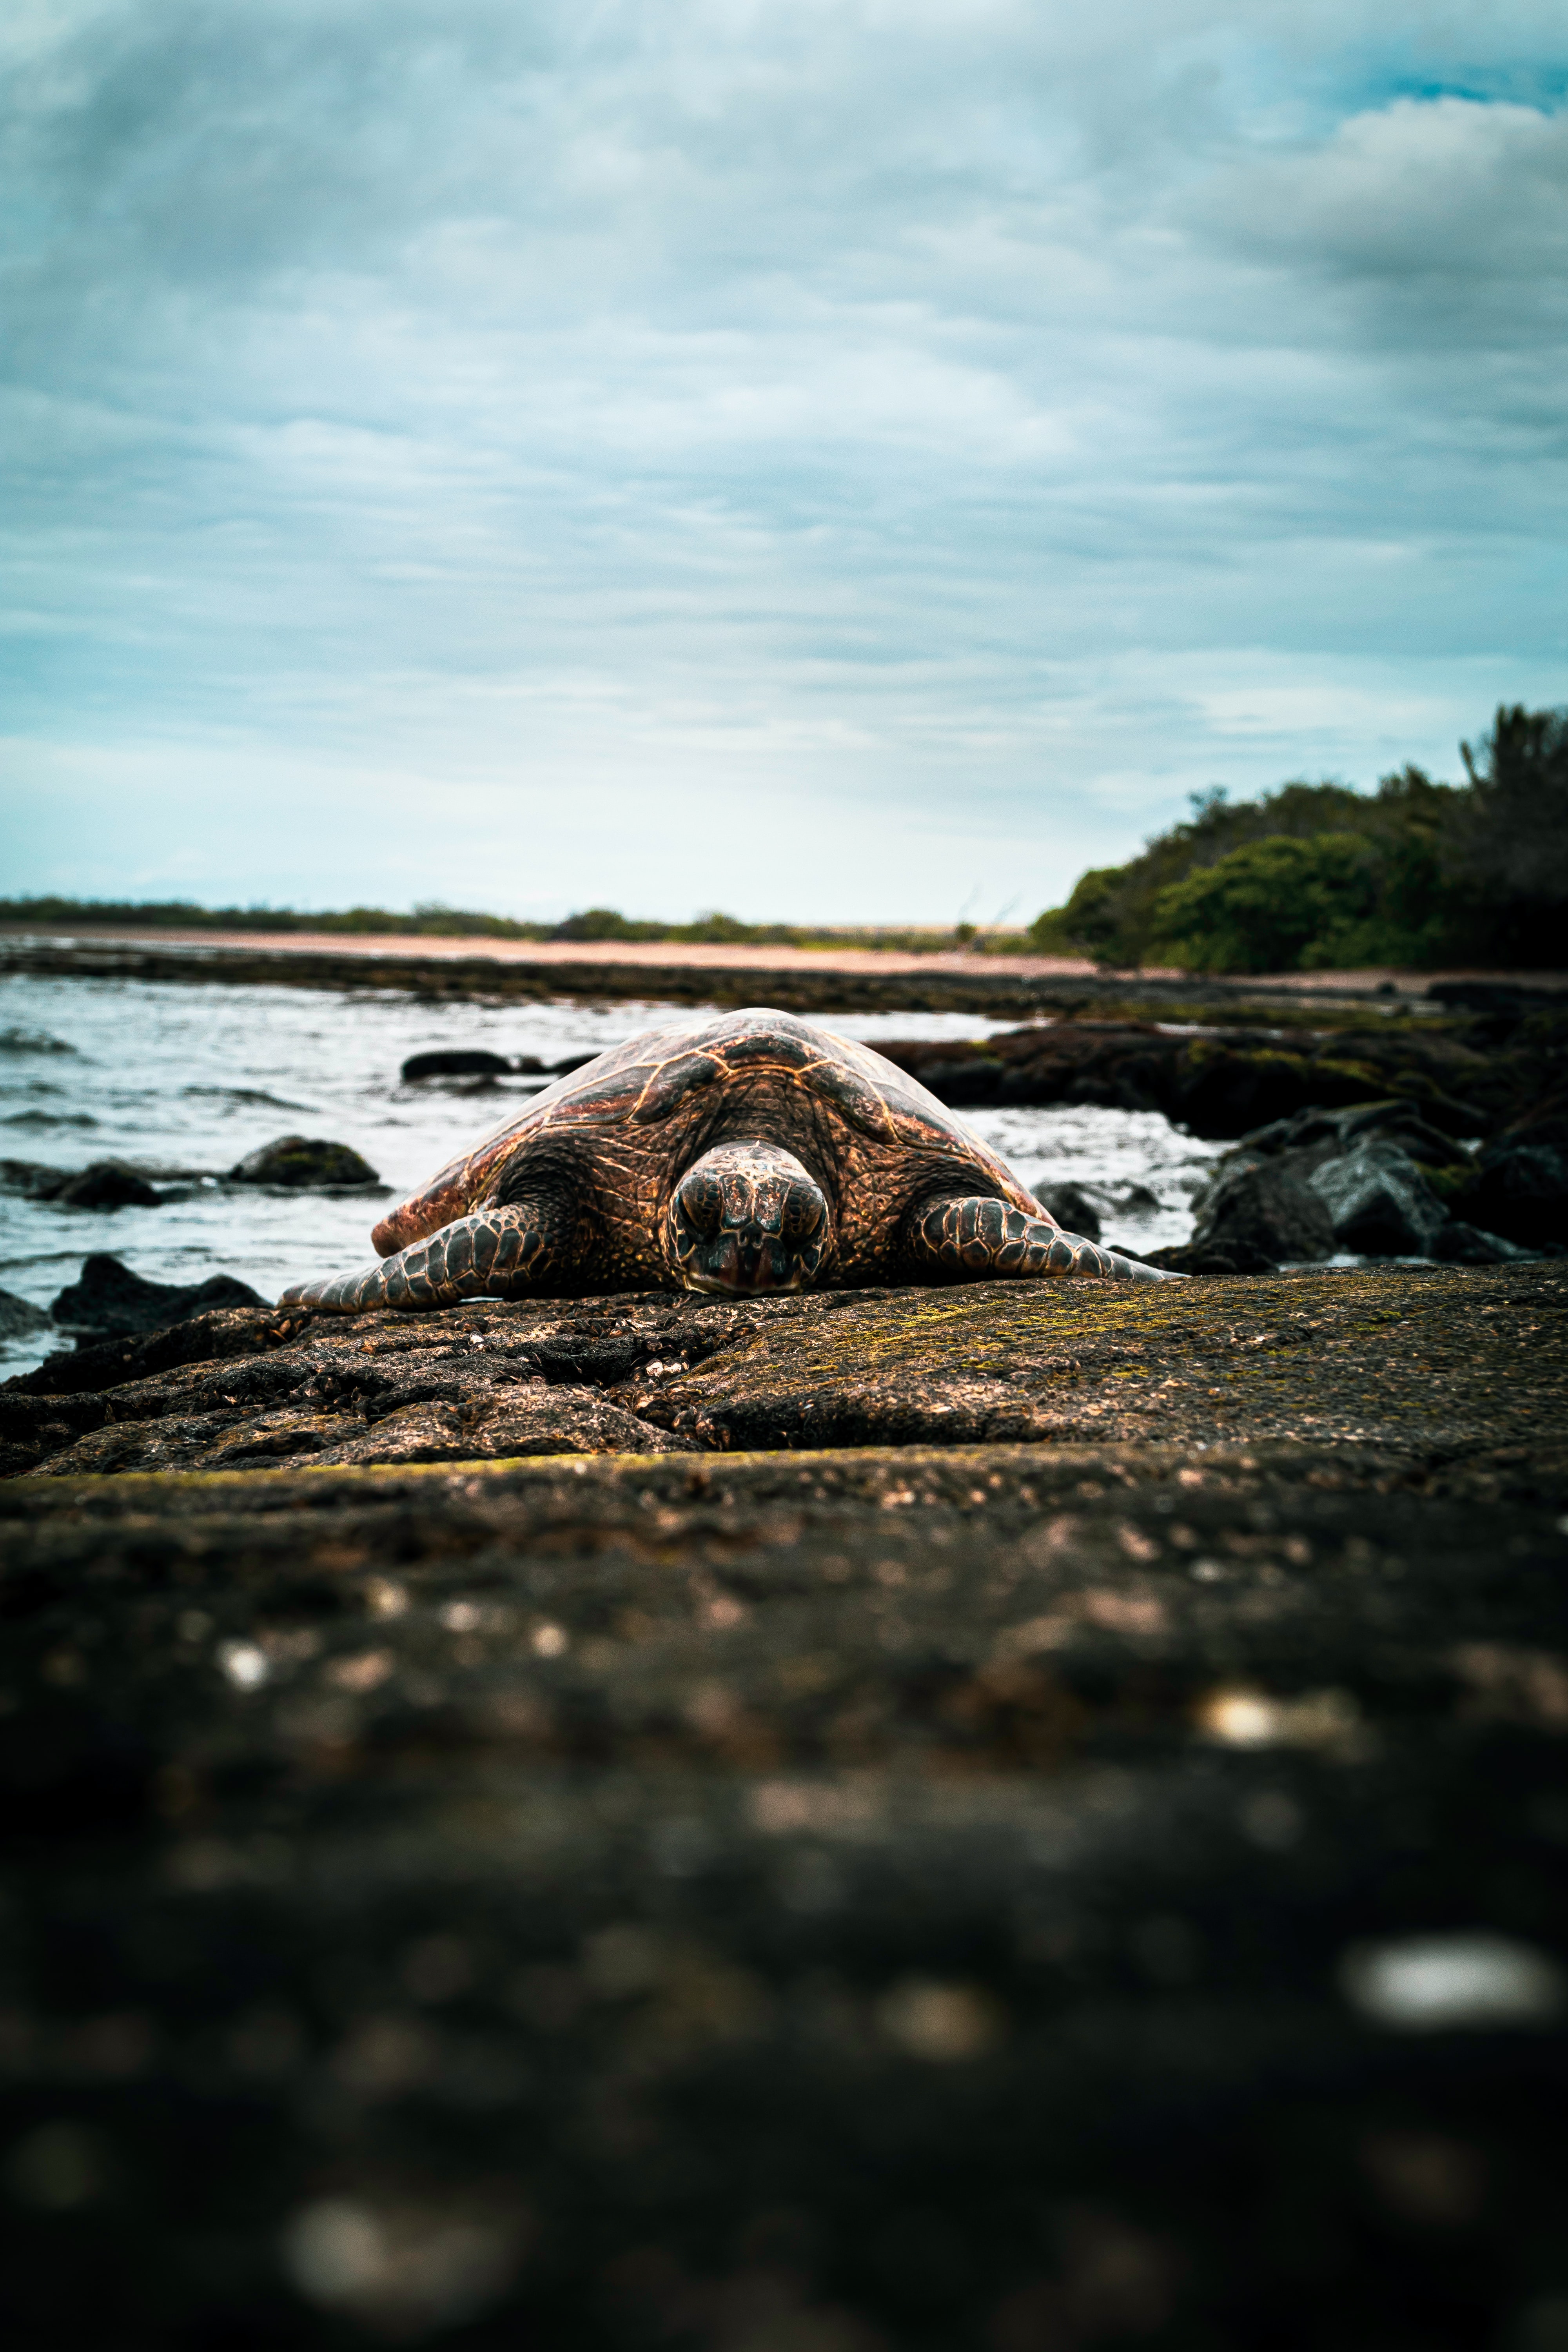
natural, sky, water, sea, rock, shore, beach, wave, ocean, wood, coast, cloud, sea turtle, turtle, tree, wind wave, sand, vacation, photography, coastal and oceanic landforms, calm, horizon, river, bay